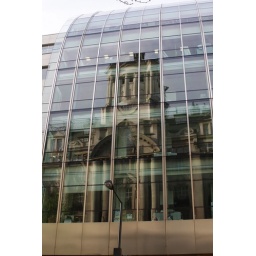
Beautiful old building reflected in the glass and steel of a new building